Tlos

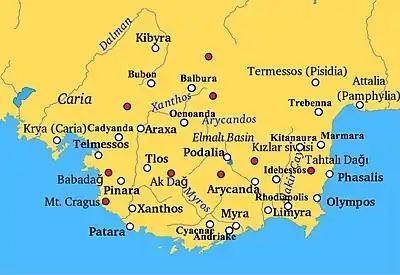
Cities of ancient Lycia

Archaeological remains from the city centre and at nearby sites (the caves at Girmeler and Tavabaşı) suggest that the foundation of the city started more than 4,000 years ago.